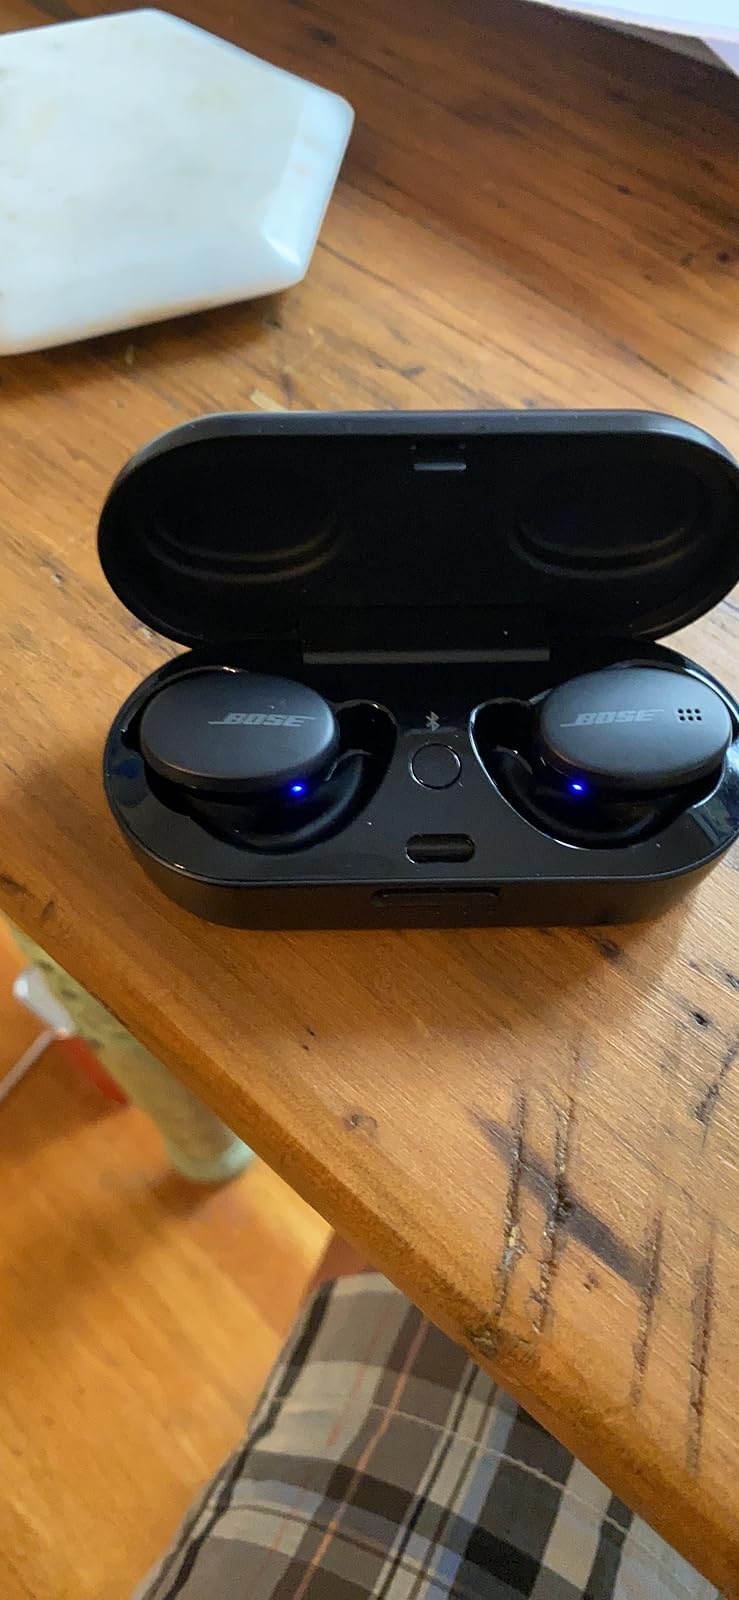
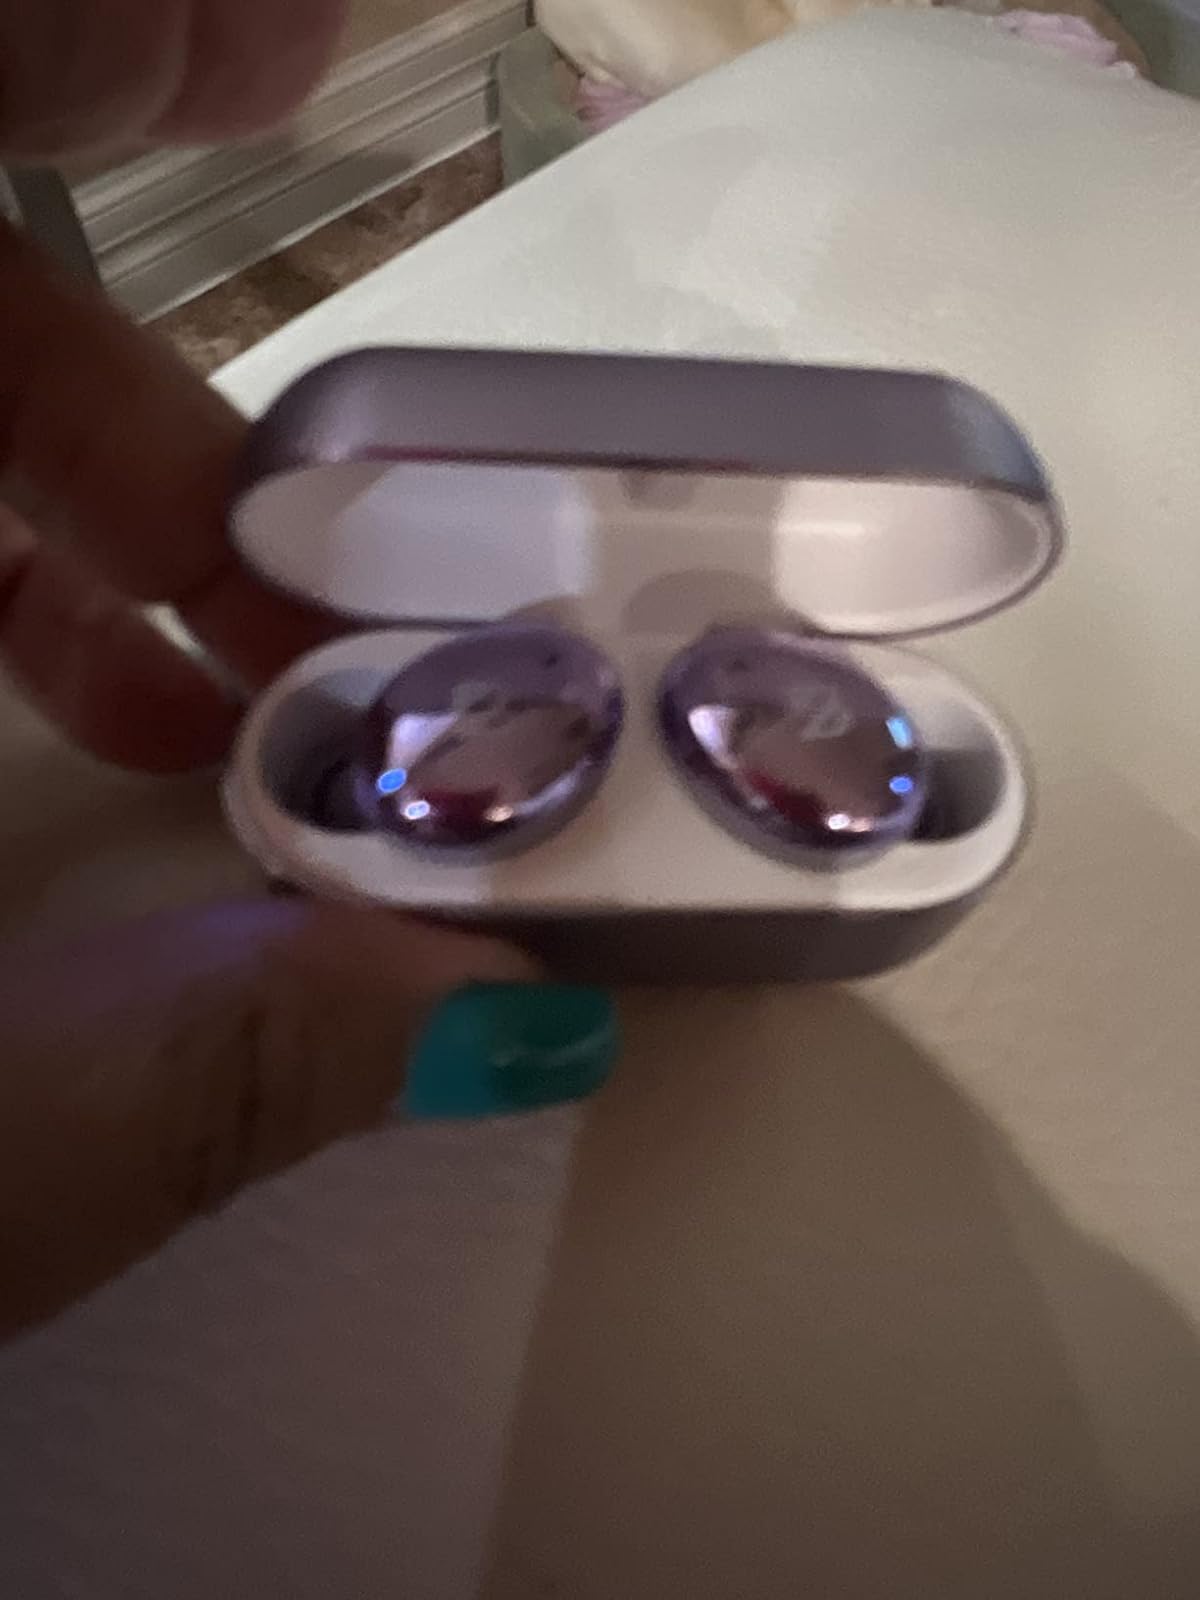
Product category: earbuds
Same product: no